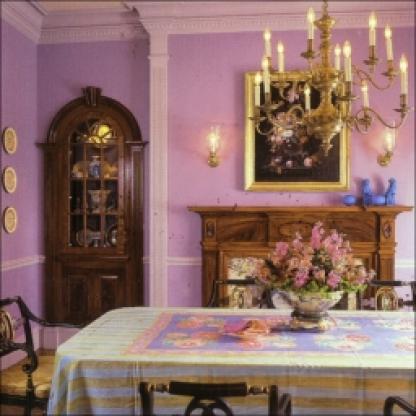
Scene: Indoor